Mejiroyamashita Station

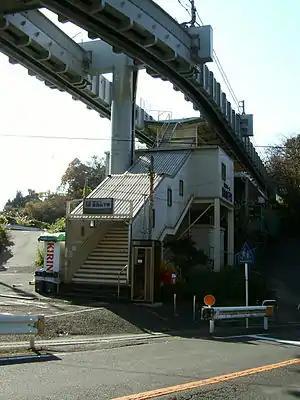
Mejiroyamashita Station

is a monorail train station on the Shōnan Monorail Enoshima Line located in Fujisawa, Kanagawa Prefecture, Japan. It is located from the northern terminus of the Shōnan Monorail Enoshima Line at Ōfuna Station.